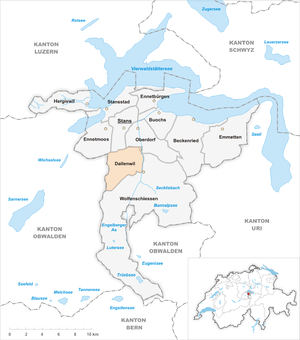
Dallenwil est une commune suisse du canton de Nidwald.